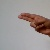
The image shows a hand gesture representing the letter 'H' in Indian Sign Language.